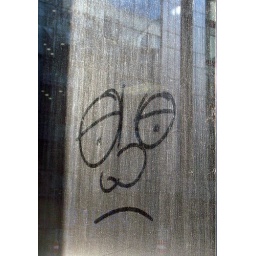
spotted in an office window in Glasgow.